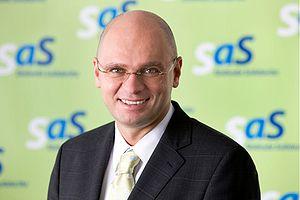
Les élections législatives slovaques de 2010 se sont tenues le 12 juin 2010, au terme prévu de la quatrième législature. Elles avaient pour but d'élire les 150 députés du Conseil national de la République slovaque.
Liberté et Solidarité est un parti politique libéral slovaque, fondé en 2009 par l'économiste Richard Sulík.